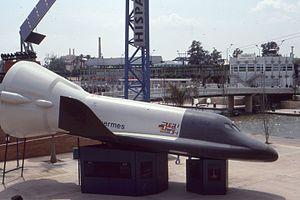
Une navette spatiale, dans le domaine de l’astronautique, désigne conventionnellement un véhicule spatial pouvant revenir sur Terre en effectuant un atterrissage contrôlé à la manière d'un avion ou d'un planeur et pouvant être réutilisé pour une mission ultérieure. Ce concept s'oppose à celui des vaisseaux spatiaux, tels que Soyouz, Shenzhou ou Apollo effectuant une rentrée quasi balistique et atterrissant grâce à des parachutes et des rétro-fusées. À l'origine le concept est associé à l'abaissement des coûts de mise en orbite de satellites artificiels, d'éléments de station spatiale et à la possibilité d'effectuer des interventions de maintenance en orbite basse. En pratique la navette spatiale américaine, la seule à avoir eu une vie opérationnelle significative, a joué un rôle important essentiellement pour placer en orbite les principaux composants de la station spatiale internationale. Dans ses autres missions, elle est remplacée avantageusement par des lanceurs classiques. Suite à l'arrêt des missions de sa navette spatiale en 2011, la NASA prévoit le retour à des vaisseaux spatiaux conventionnels.
Hermès est un projet de navette spatiale européenne abandonné en 1992. Envisagé à partir de 1975 par le Centre national d'études spatiales français et repris par l'Agence spatiale européenne en 1985, Hermès devait être lancé par une fusée Ariane 5 et desservir la station autonome européenne Columbus MTFF.